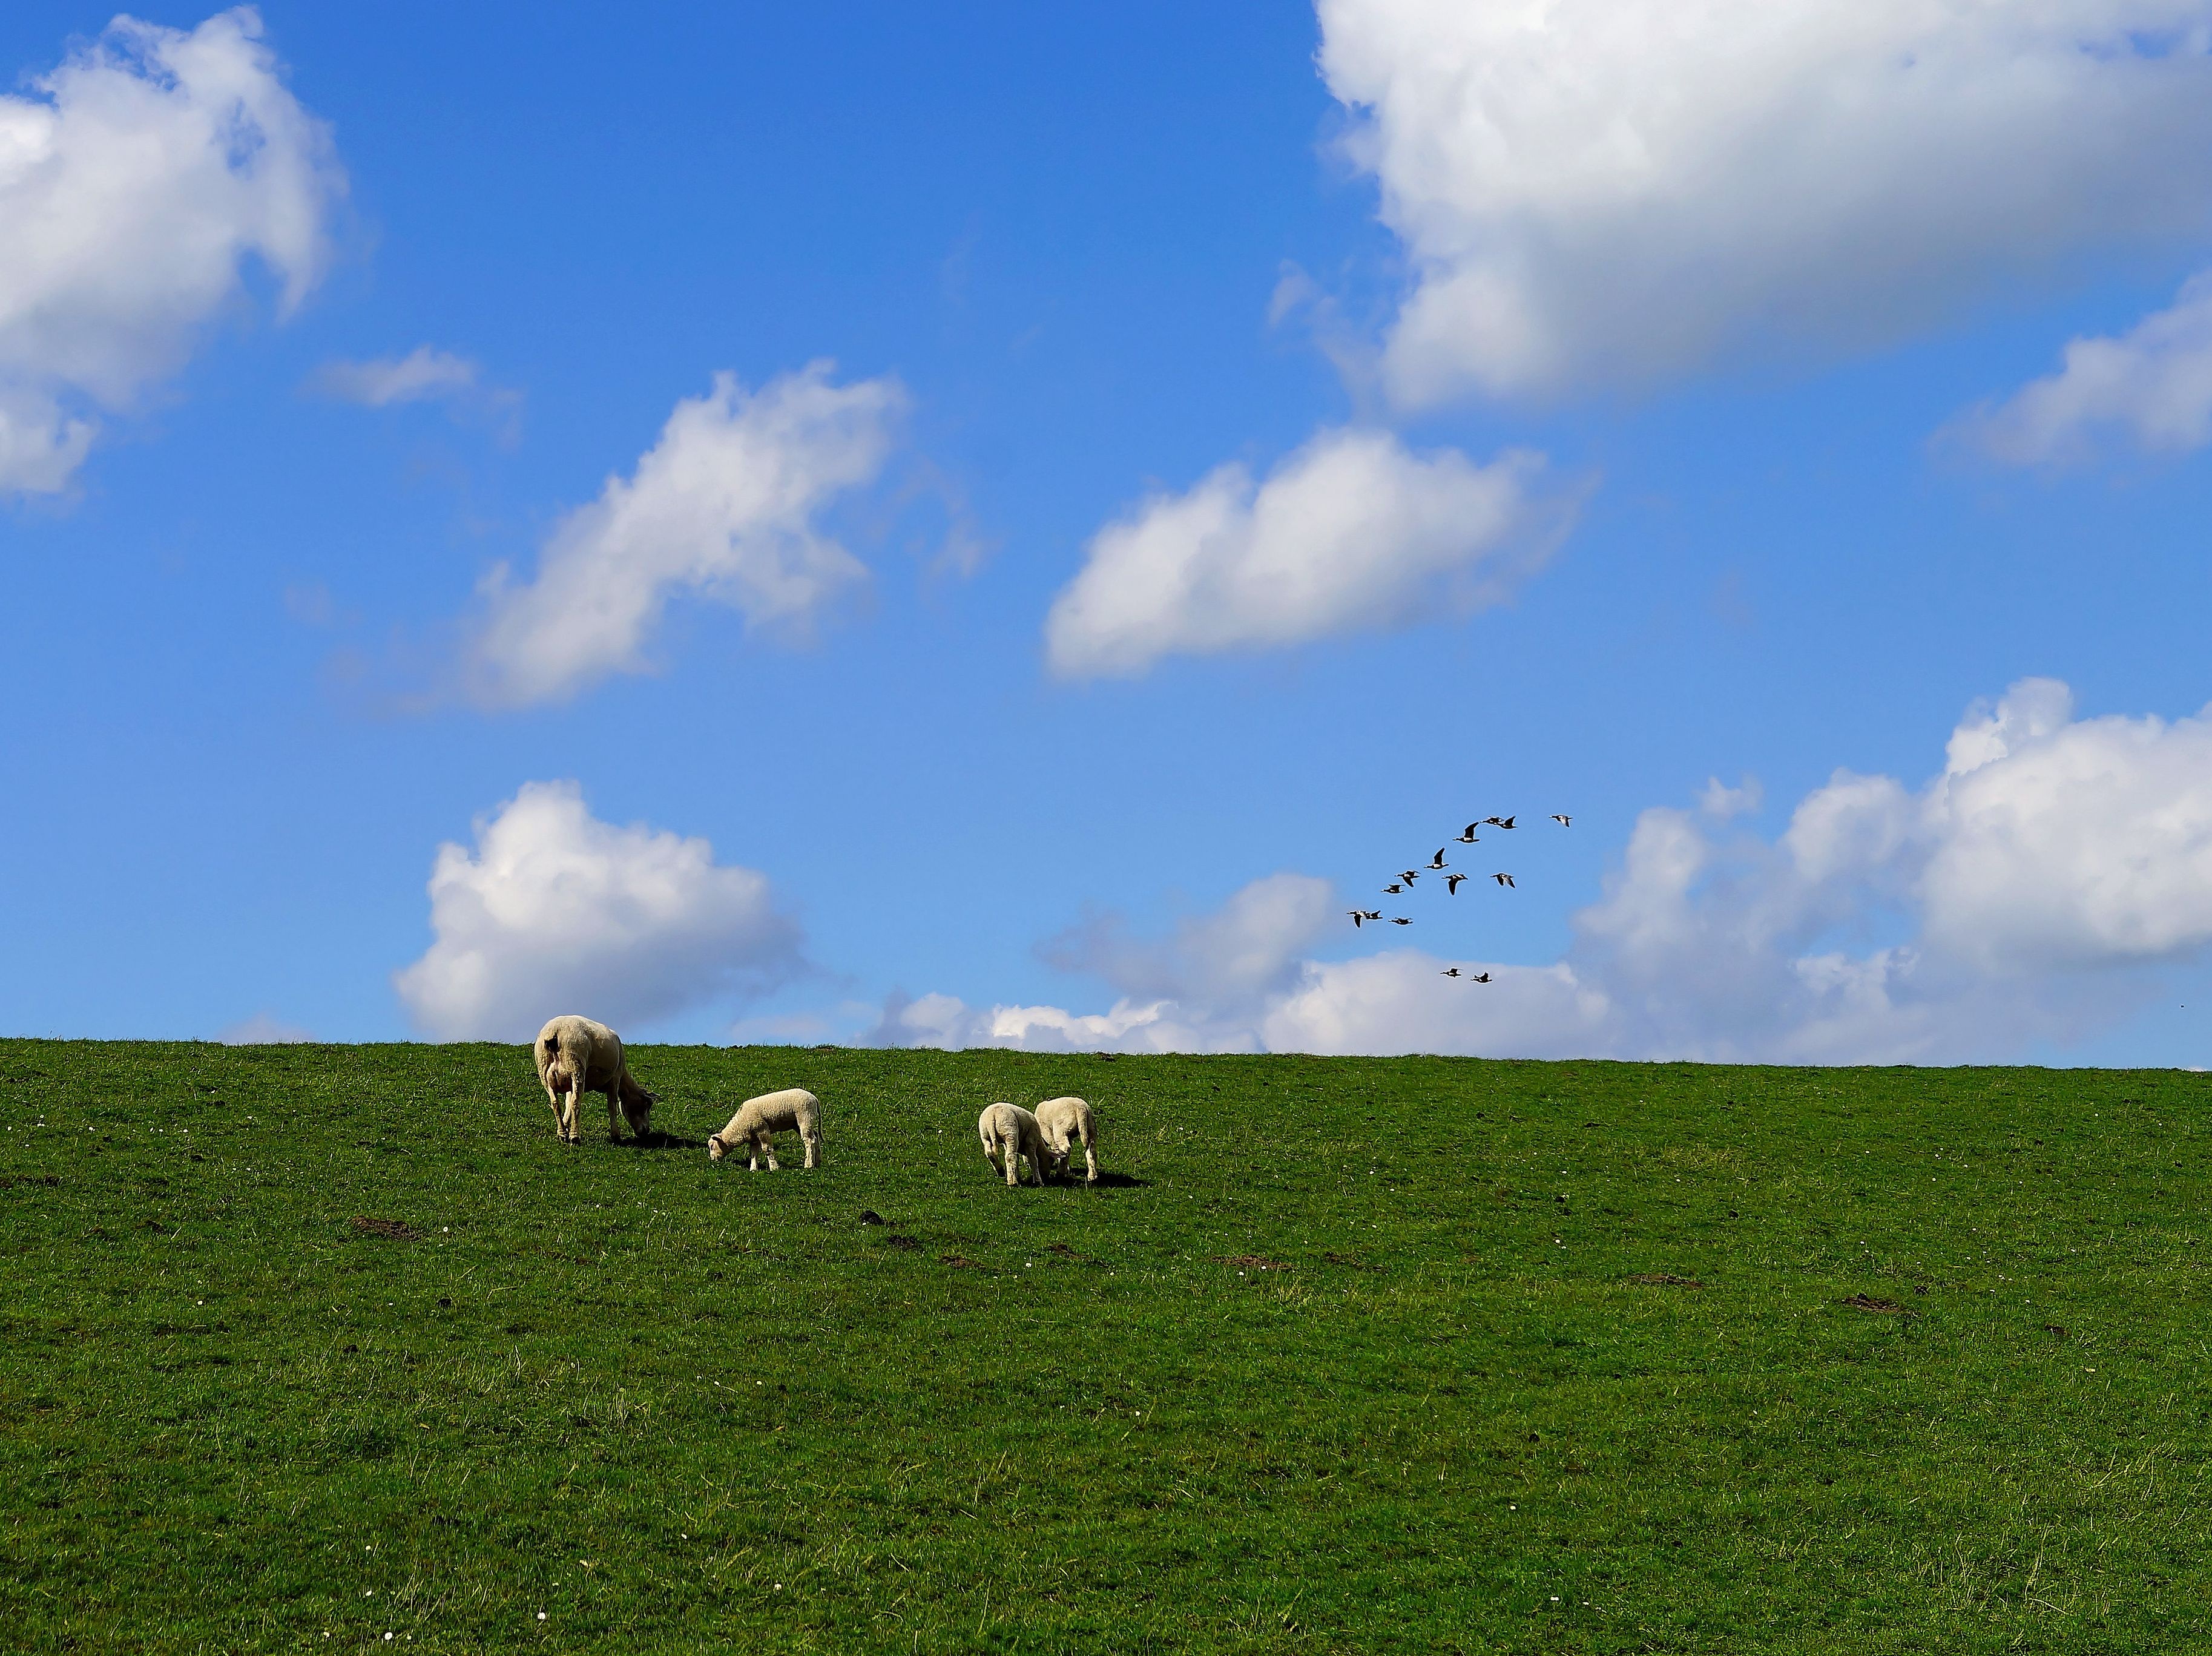
landscape, sea, coast, nature, grass, horizon, cloud, sky, white, field, farm, meadow, prairie, hill, flock, green, pasture, grazing, sheep, blue, agriculture, eat, wool, plain, graze, flock of sheep, birds, clouds, relaxation, grassland, animals, plateau, habitat, mood, north sea, ecosystem, steppe, rural area, dike, sheep's wool, herd animals, natural environment, grass family